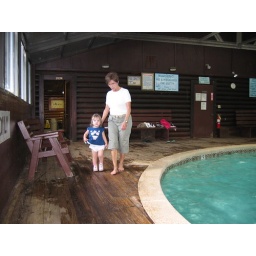
Madison with Grandma Owen after changing clothes at the swimming pool in Pine Island Resort. Grand Lake, Oklahoma